Valentine Dyall

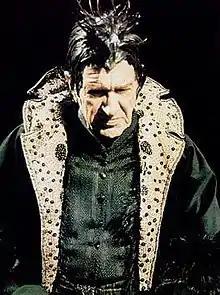
Dyall as the Black Guardian in "Doctor Who"

Valentine Dyall (7 May 1908 – 24 June 1985) was an English character actor. He worked regularly as a voice actor, and was known for many years as "The Man in Black", the narrator of the BBC Radio horror series "Appointment with Fear".